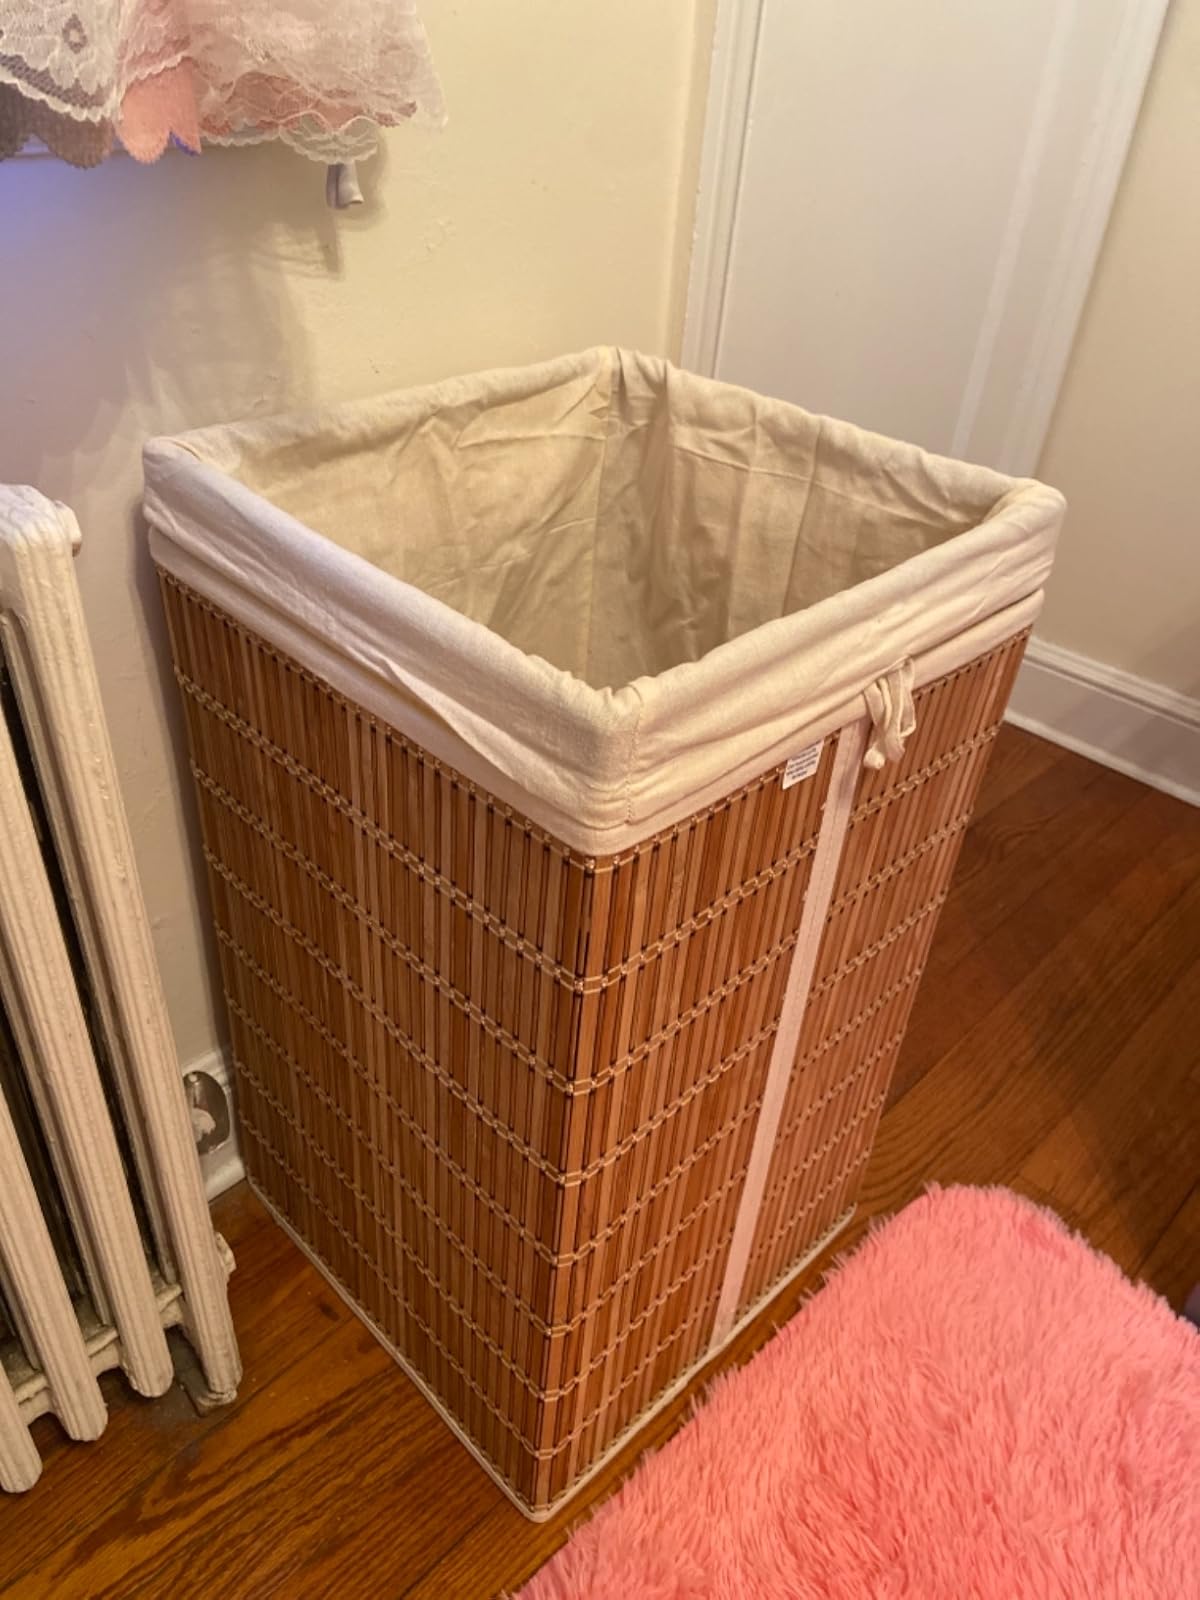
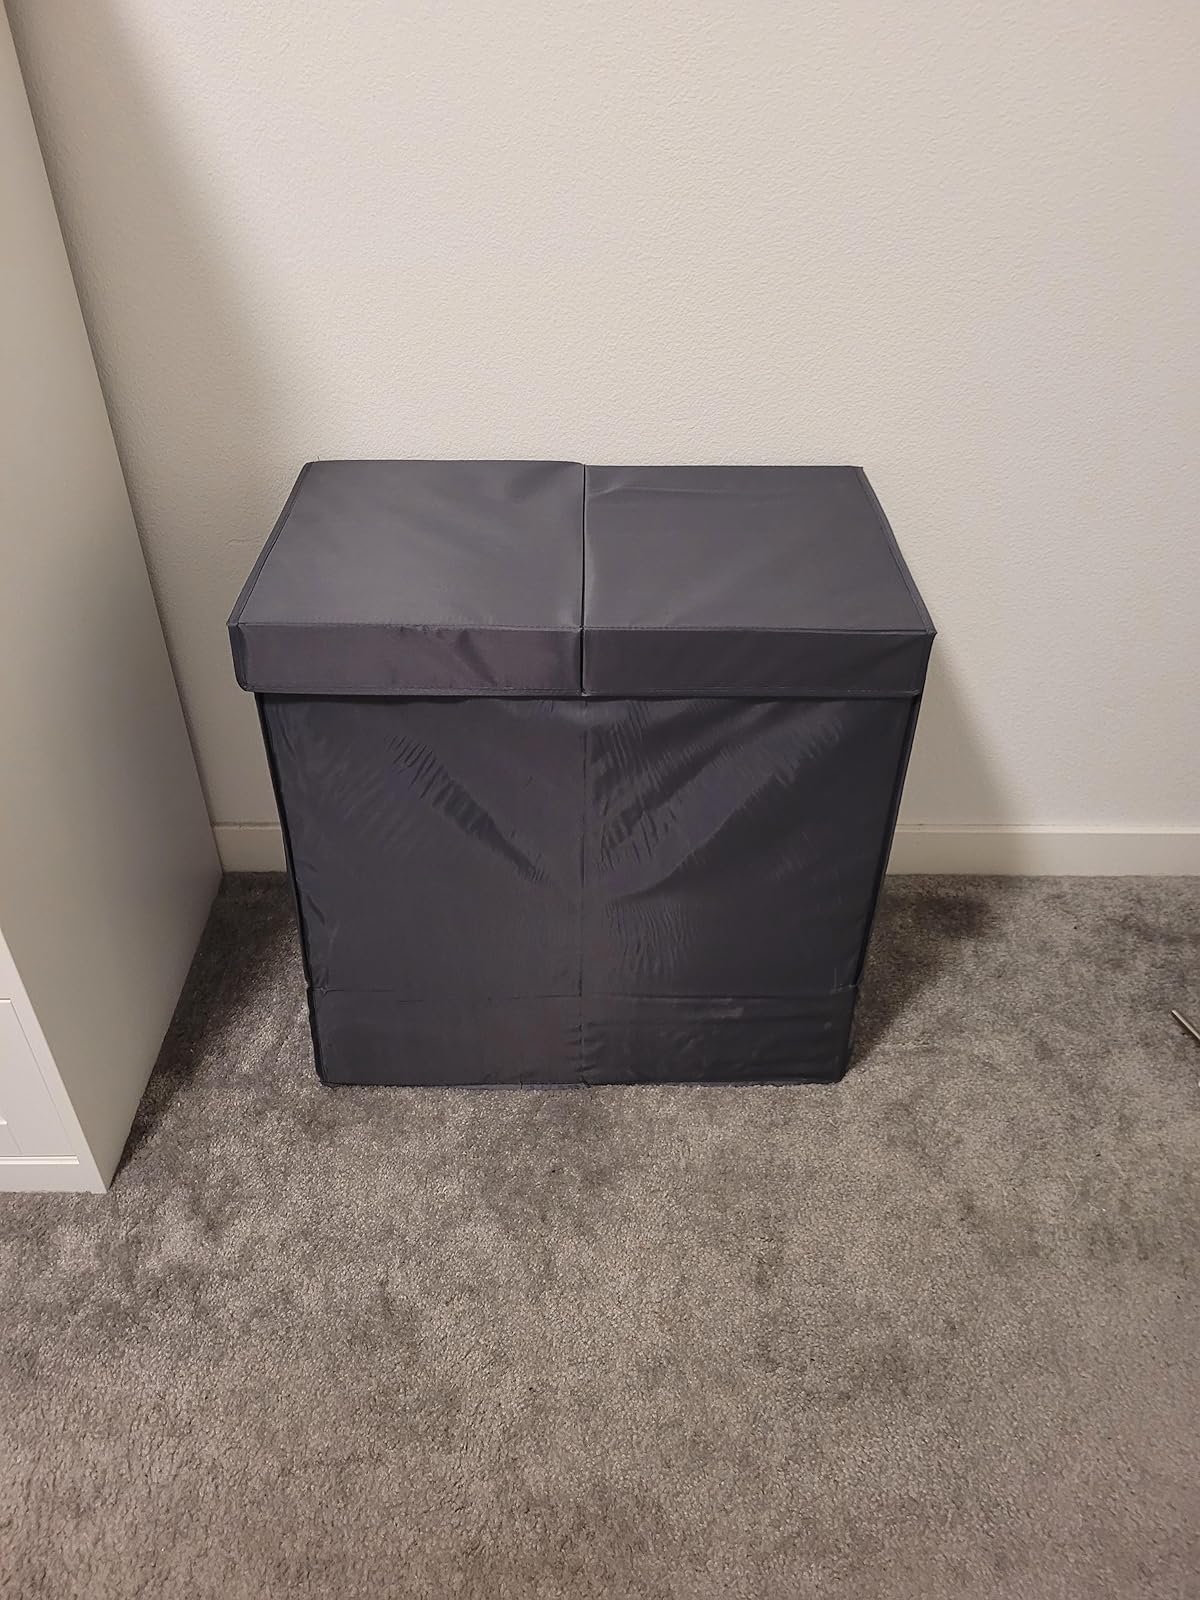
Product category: items_hamper
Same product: no